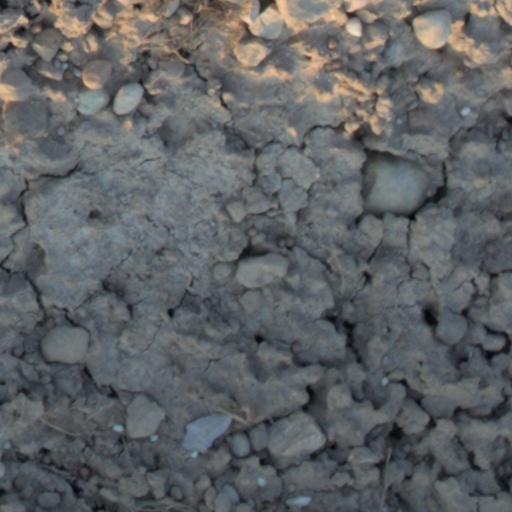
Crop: wheat